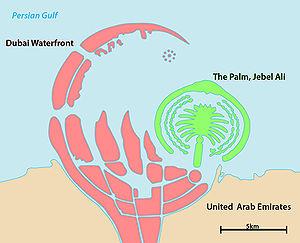
Dubaï Waterfront est un archipel artificiel des Émirats arabes unis. Situé dans l'émirat de Dubaï, il est baigné par le golfe Persique. Une fois sa construction achevée, il devrait devenir la plus grande marina artificielle du monde.